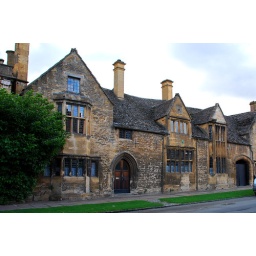
Built in 1367. The first stone house in the area and also the one of the first in the area to have chimneys.